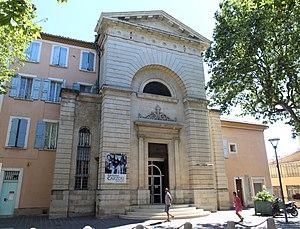
Couvent de la Présentation, Manosque.
Jean Carzou, pseudonyme de Karnik Zouloumian, né à Alep le 1ᵉʳ janvier 1907, et mort à Périgueux le 12 août 2000, est un peintre, lithographe, graveur et décorateur français d'origine arménienne.